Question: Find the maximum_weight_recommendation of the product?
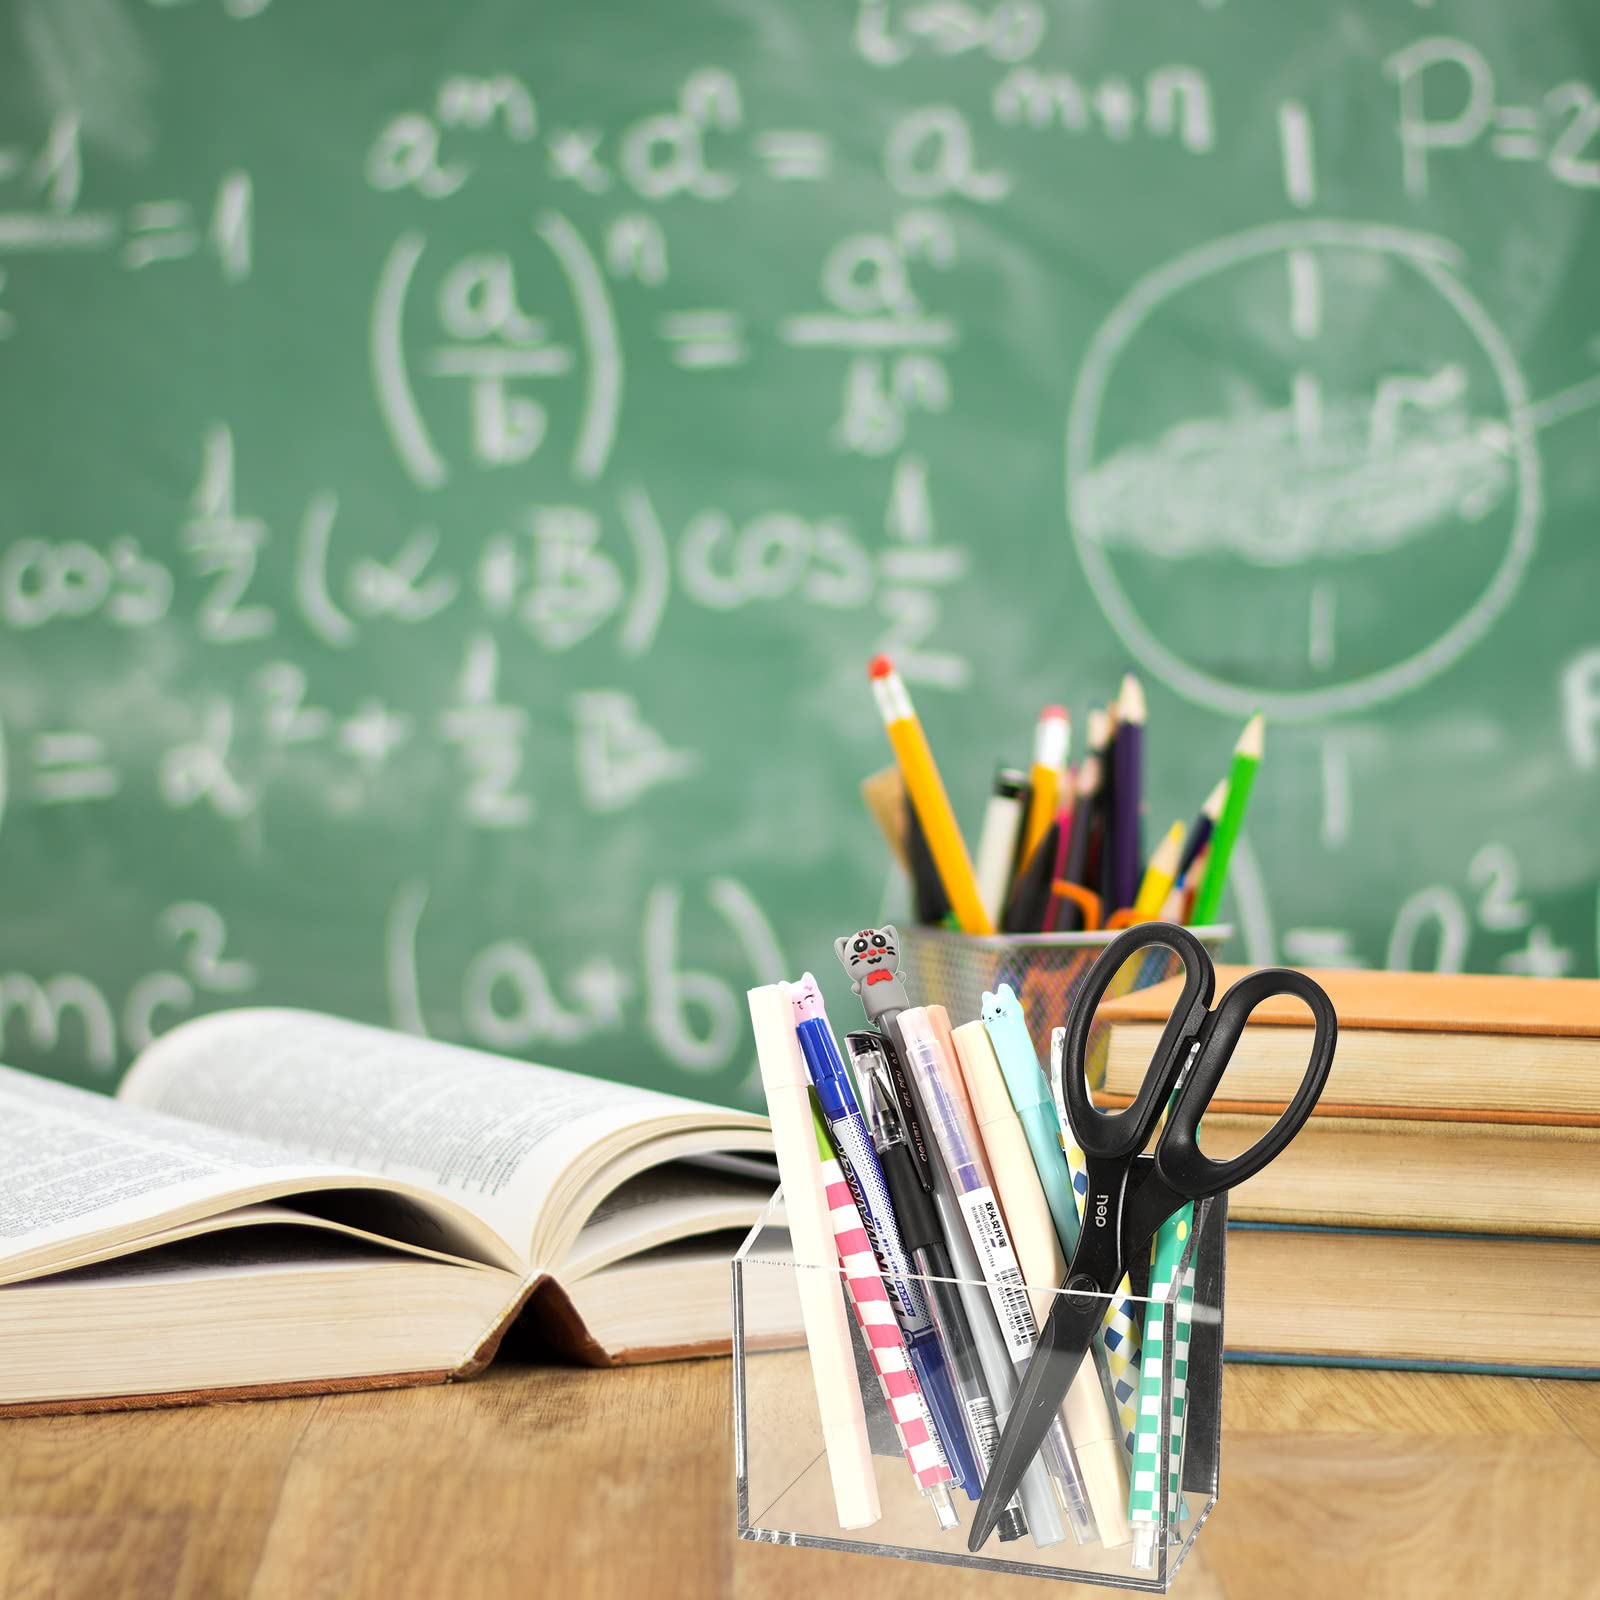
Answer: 3.0 microgram